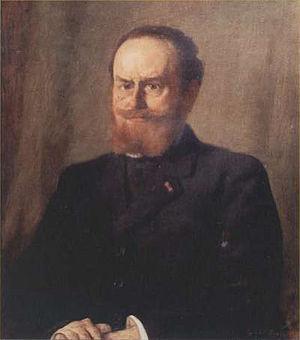
Portrait de l’organiste Jean-Baptiste de Pauw (1852-1924)